Gonzalo Higuaín

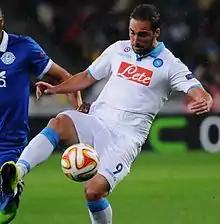
Higuaín in action against Dnipro in May 2015

On 26 October 2014, Higuaín scored his first three league goals of the season in a 6–2 home win over Hellas Verona. In the 2014 Supercoppa Italiana against Juventus in Doha, Qatar, on 22 December, Higuaín equalised twice, forcing extra time and then a penalty shootout, in which he was one of the scorers in a Napoli victory.